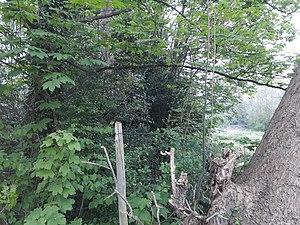
Le Sentier du Moulin à Vent ou Sentier nᵒ 44, un chemin rural long de 1136 mètres, traversait la partie orientale de Vottem. Il en subsiste quelques tronçons, le reste est déclassé ou devenu rue. L’assiette du sentier n’appartient pas au domaine public, mais les propriétaires doivent garantir le passage. La partie centrale du sentier traverse un périmetre à intérêts paysager et biologique.